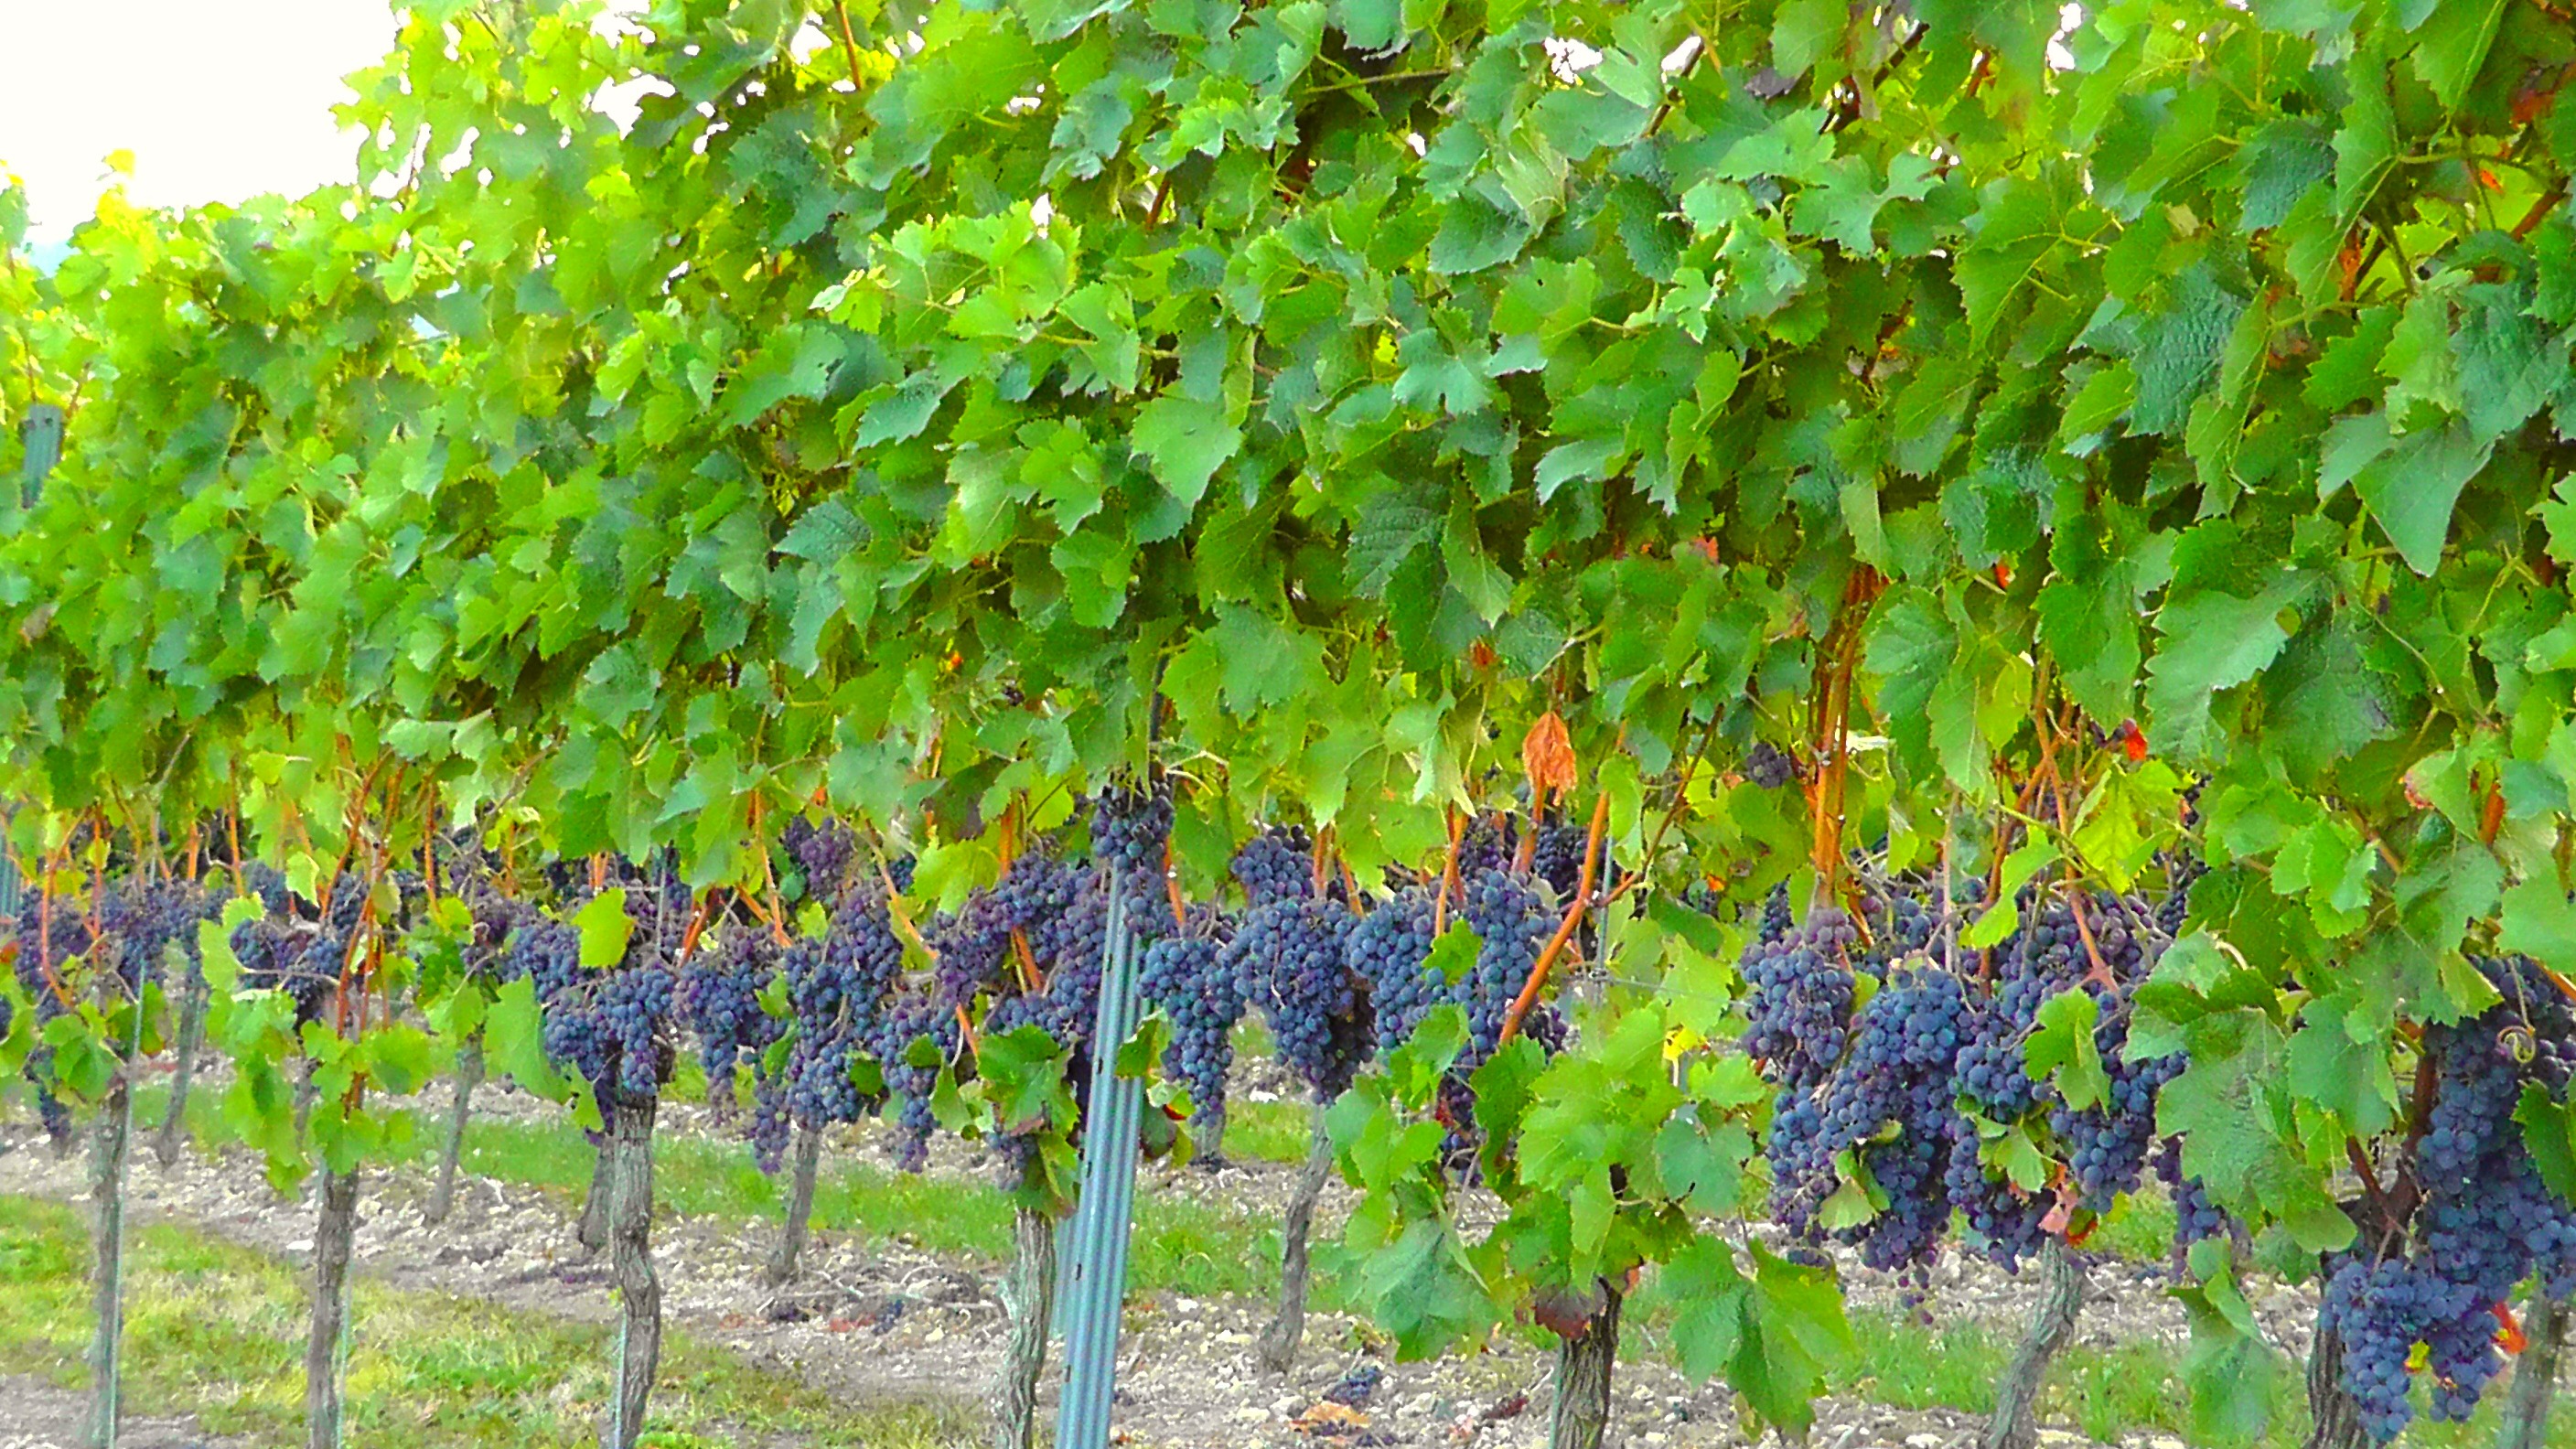
tree, nature, plant, grape, vine, vineyard, wine, fruit, sweet, flower, ripe, food, slope, produce, grow, agriculture, juicy, healthy, eat, juice, cultivation, vitamin, vines, nutrition, shrub, grapes, tasty, fruits, plantation, s, vitamins, frisch, bless you, winegrowing, mature, in the free, nutritional, flowering plant, vitis, nutrients, harvest time, land plant, grapevine family